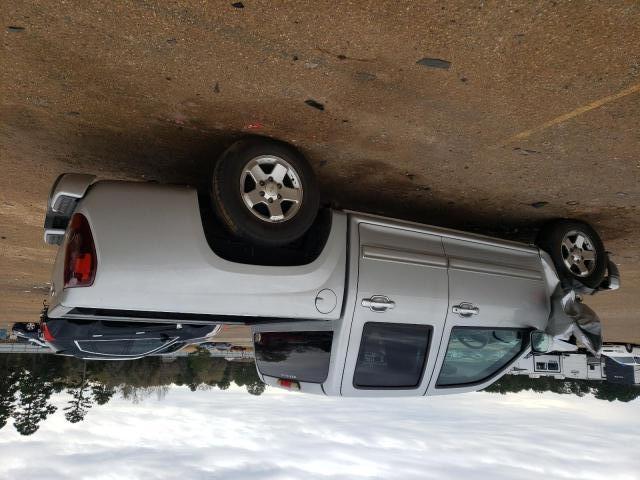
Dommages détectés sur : pare-choc avant, aile avant gauche, porte avant droite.
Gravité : majeur